Shoreham Power Station

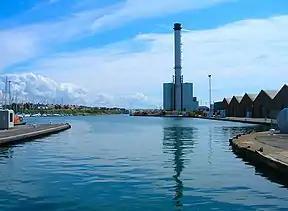

The gas-fired station is built on the site of the B station, and named after nearby Shoreham-by-Sea.